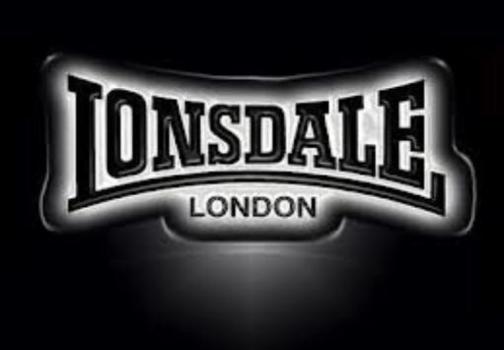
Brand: lonsdale
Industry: Clothes